Western Australian Bank, Albany Branch

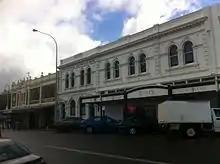
Western Australian Bank building on Stirling Terrace

The Western Australian Bank, Albany, also known as the Haynes Robinson building, is a heritage listed building located on Stirling Terrace overlooking Princess Royal Harbour in Albany in the Great Southern region of Western Australia.